Letter box

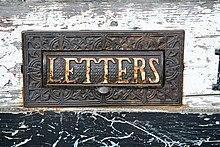
A 19th-century slot letterbox in the town of Wormgate, Lincolnshire, UK

The US Post Office has established guidelines for mail recipients, including mail slot or mailbox size, location, and identification requirements. While the Post Office permitted alternative designs for attached mailboxes and mail slots that met basic size and construction requirements, the same was not true for curbside mailboxes, which postal regulations required be in the form of the traditional dome-rectangular or 'tunnel-top' design first established in 1915. In 1978, seven years after the establishment of the restructured US Postal Service, postal authorities at last approved a "contemporary" mailbox specification for alternative designs.